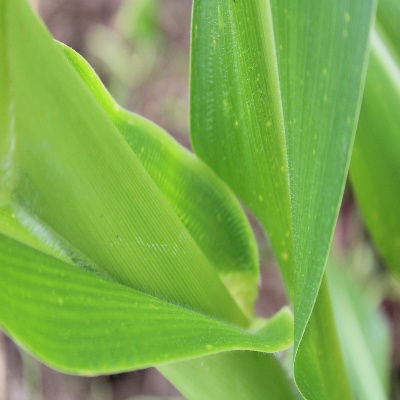
Crop: Maize
Condition: leaf spot